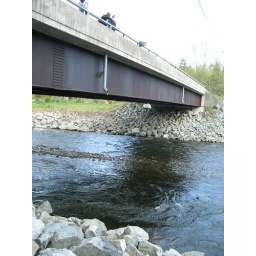
big rocks in the river